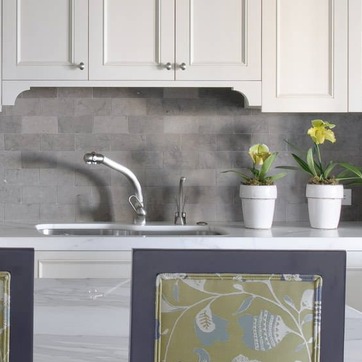
Material: metal